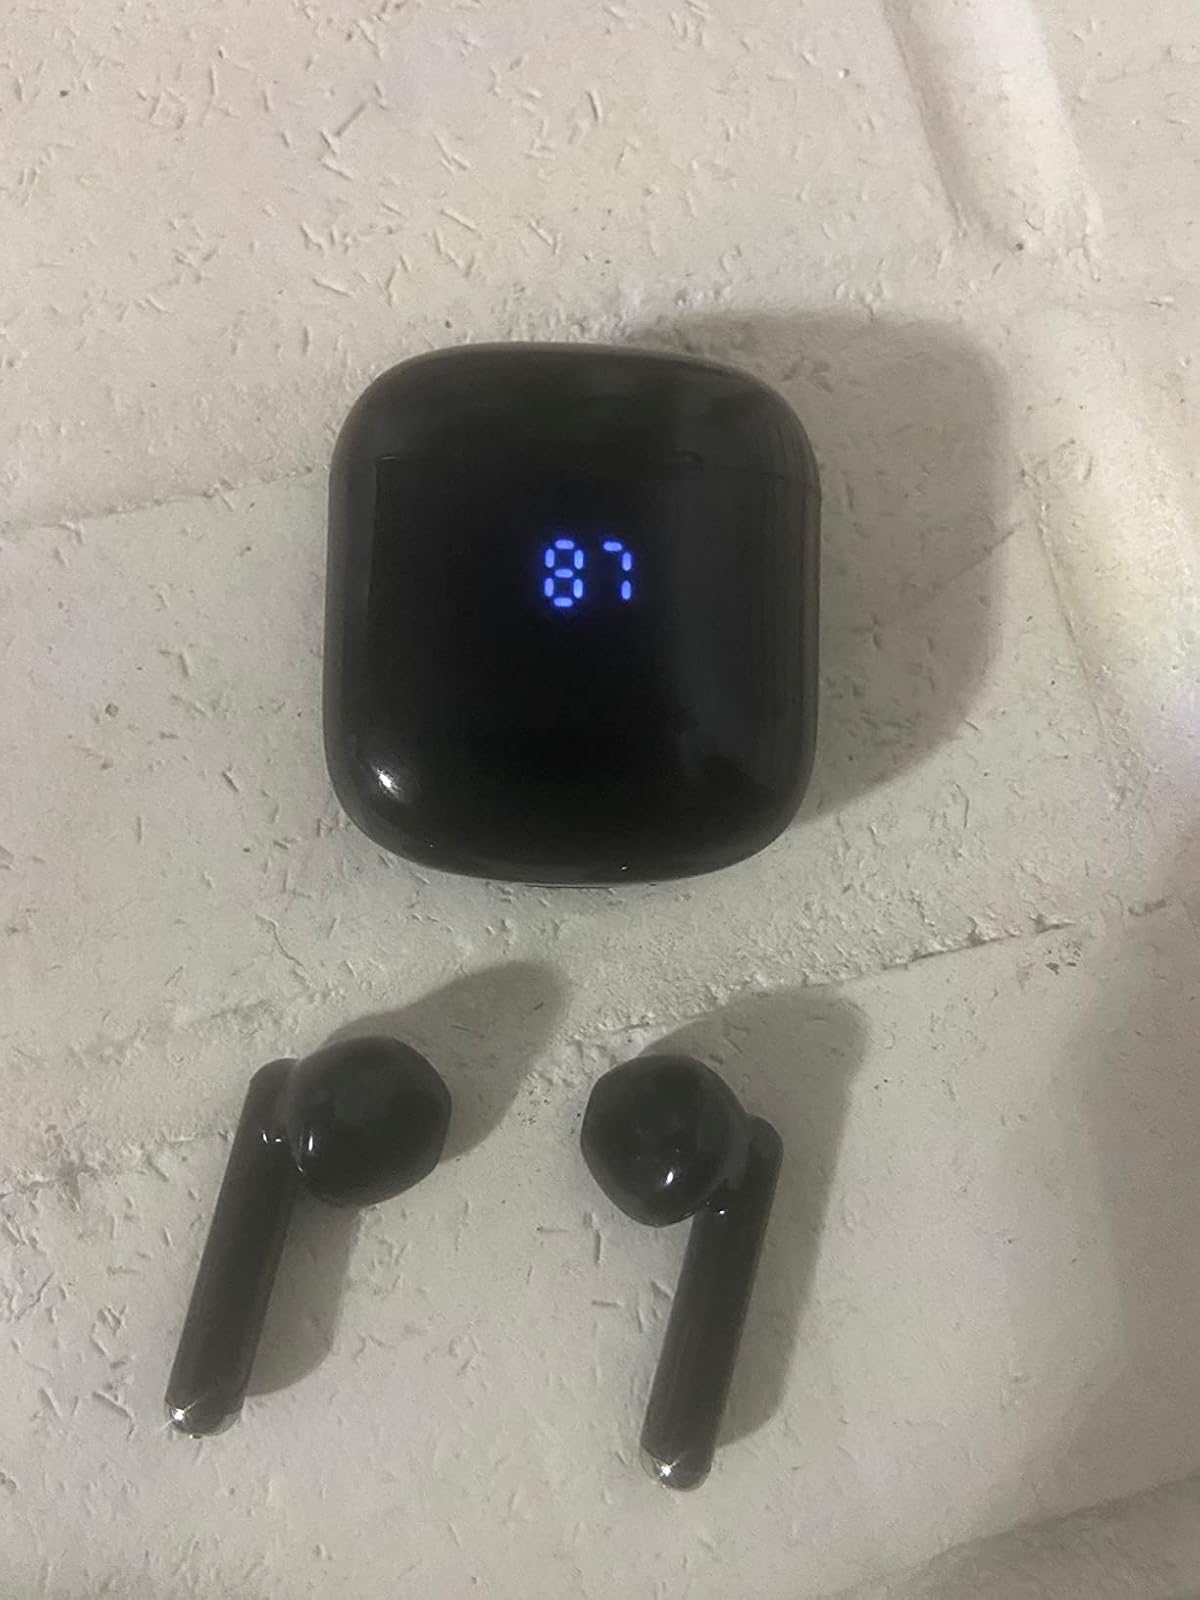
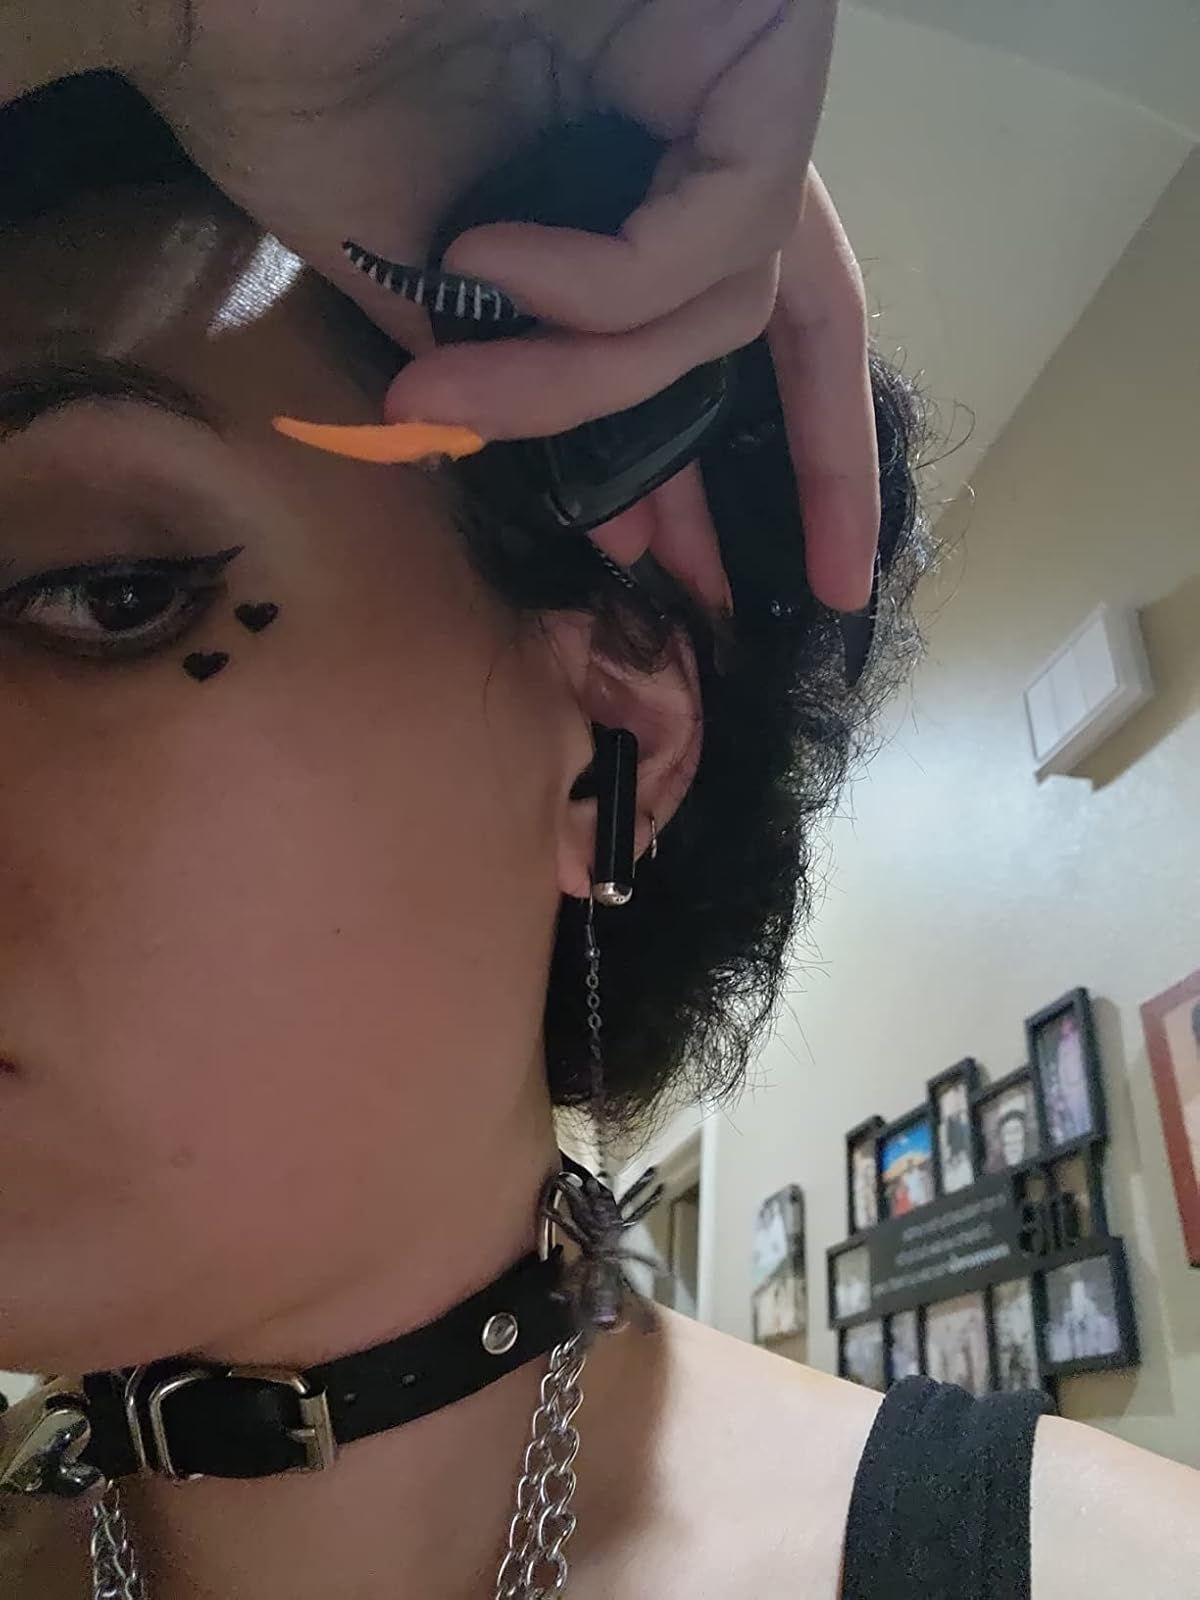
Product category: earbuds
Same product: yes